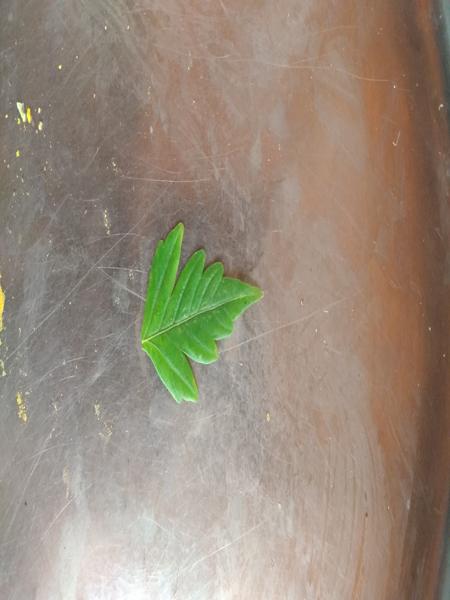
Plant: Balloon_Vine